Mountain View, San Diego

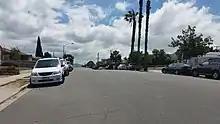
San Miguel Mountain seen from Mountain View

Mountain View is an urban community in the southeastern section of San Diego, California. It is bordered by Mount Hope and Greenwood Memorial Park on the north, Interstate 15 and the neighborhoods of Stockton and Logan Heights on the west, Interstate 805 and Lincoln Park on the east, and Southcrest and National City on the south. Major thoroughfares include Imperial Avenue and Ocean View Boulevard.